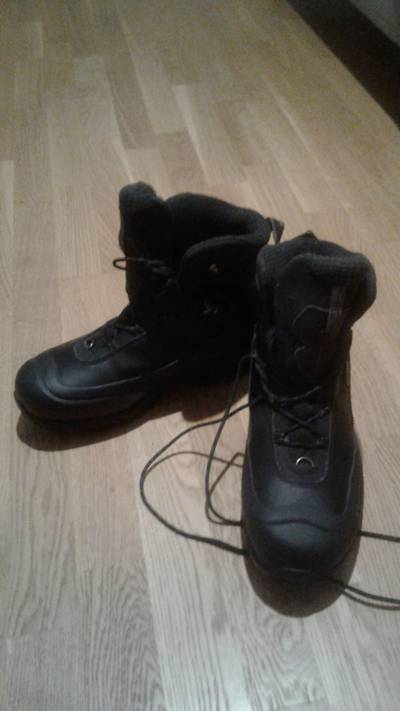
Waste category: clothes